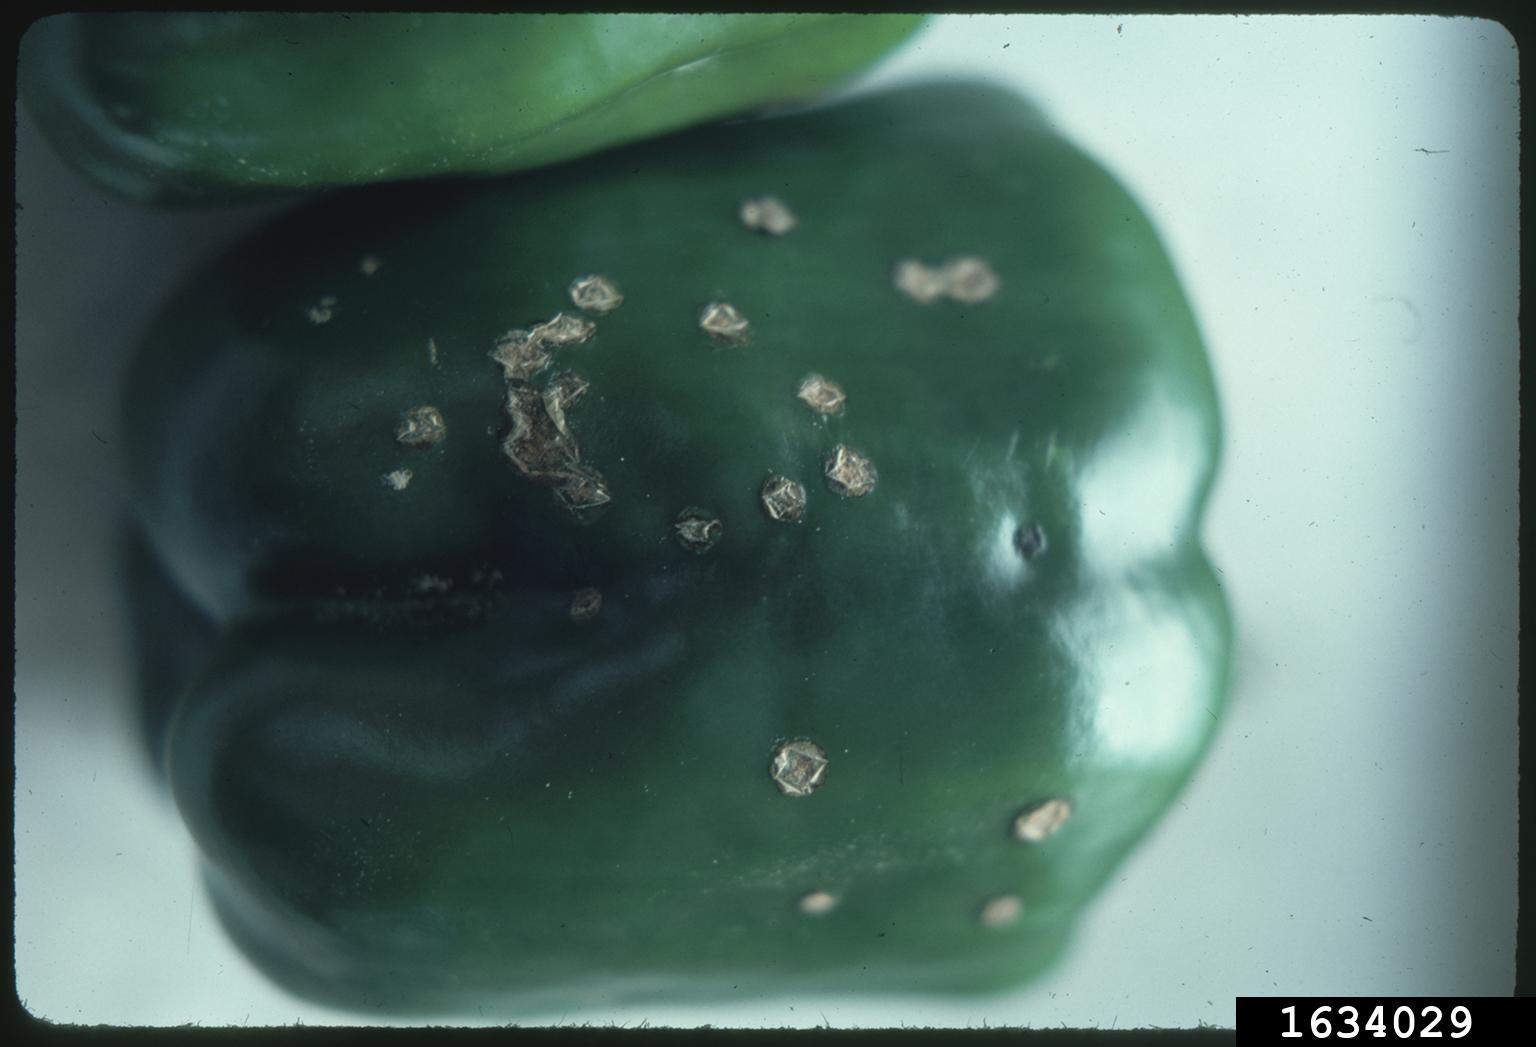
Plant: Bell pepper
Disease: bell pepper bacterial spot